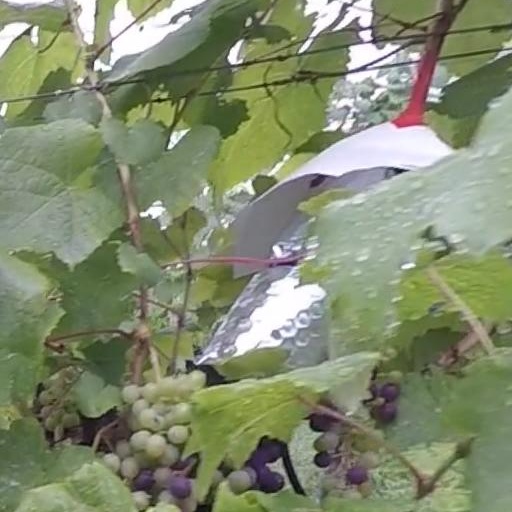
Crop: grape